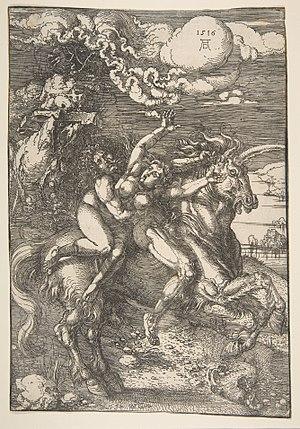
Le rapt de Perséphone, dans la mythologie grecque, ou rapt de Proserpine dans la mythologie romaine, est le récit de l'enlèvement de Coré par le dieu Hadès, de sa recherche désespérée par sa mère Déméter et de la solution adoptée, selon laquelle Coré, désormais Perséphone, reine des Morts, ne reste dans le monde souterrain qu'une partie de l'année.